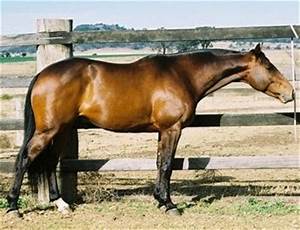
Label: cavallo